Sky position (RA, Dec in degrees): 126.414, 12.989
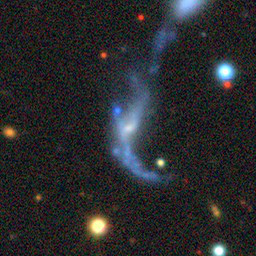
Galaxy morphology: Merging Galaxies